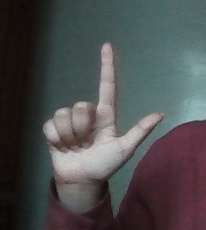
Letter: laam